Scamander, Tasmania

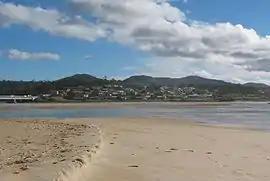

Scamander is a small town at the mouth of the Scamander River between St Helens and St Marys on the north-east coast of Tasmania in Australia. The town is a popular holiday destination because of its wide, sandy beaches and views of the ocean. Recreational activities include surfing, swimming and fishing for bream in the river.